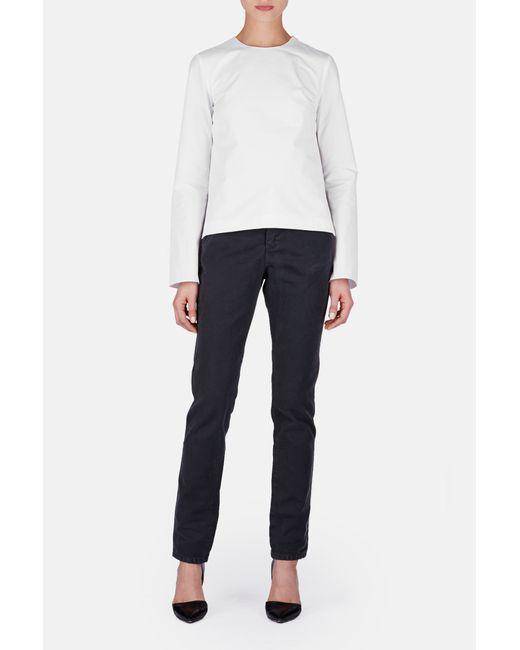
Weißes langärmeliges Oberteil mit grauer taillierter Jeans.